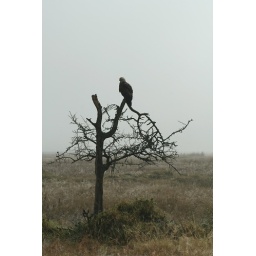
bird in dead tree